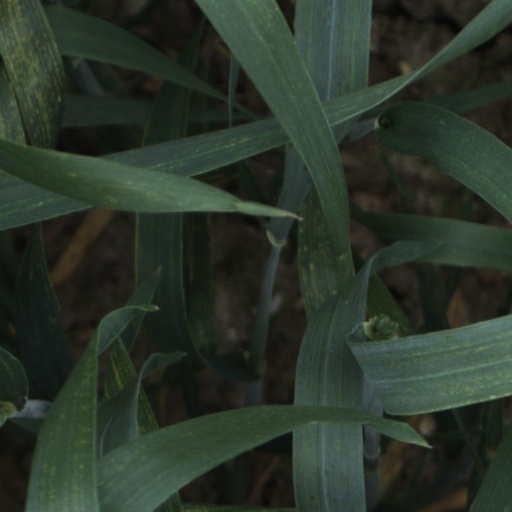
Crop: wheat